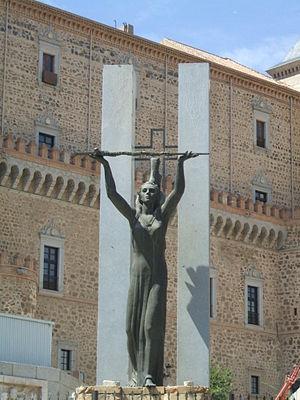
Le siège de l'Alcázar de Tolède est un épisode de la guerre d'Espagne et opposa les forces républicaines aux insurgés du coup d'État militaire des 17 et 18 juillet 1936. Cette bataille fut un des combats les plus symboliques de la guerre. Elle vit s'affronter dans la ville de Tolède des miliciens fidèles au gouvernement de la République aux militaires qui s'étaient insurgés contre ce même gouvernement. Ces derniers furent forcés de se réfugier dans l'Alcázar de Tolède avec leurs familles.